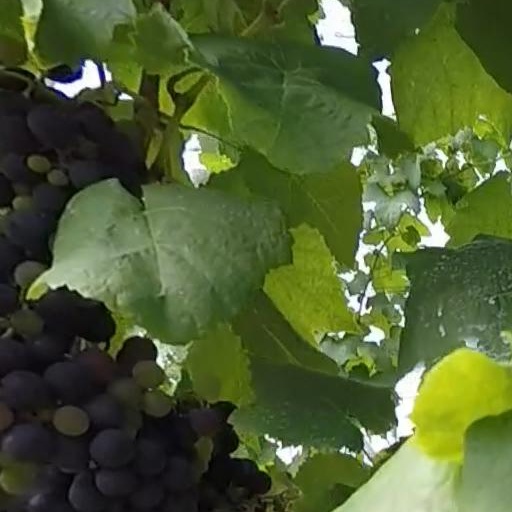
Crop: grape